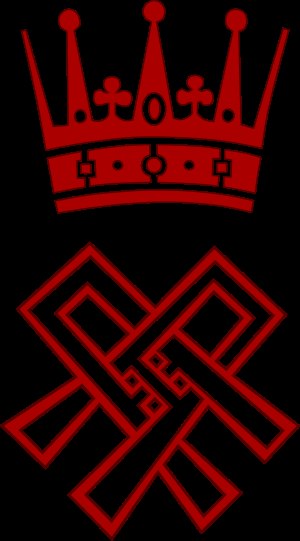
Prinsesse Astrid, fru Ferner / Titler, prædikater og æresbevisninger
Monogram
Astrid Maud Ingeborg Ferner er en norsk prinsesse, der er den anden datter af Kong Olav 5. og Kronprinsesse Märtha af Norge. Hun er storesøster til Kong Harald 5. af Norge og repræsenterer ofte sin bror ved officielle og halv-officielle lejligheder.